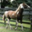
Label: horse